Augusto Barros

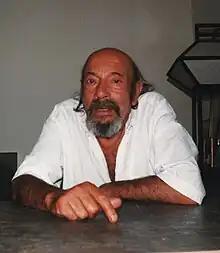
Augusto Barros, photographed in Portugal in July 1997

Augusto Barros Ferreira, better known as Augusto Barros, and simply Barros, is a Portuguese painter born on August 7, 1929, in Lisbon (Portugal), and dead on February 10, 1998, in Lisbon. Abstractionist painter, and emblematic figure of the Parisian district of Saint-Germain-des-Prés of the 1970s.